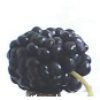
Label: Mulberry 1